Hernán Terrazas Céspedes

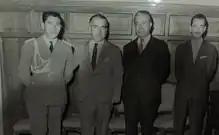
Terrazas (left) as aide-de-campe of president Paz Estenssoro.

Born in the city of Cochbamba, Cochabamba Department, on December 3, 1926, he was the son of Eugenio Terrazas Tapia and Octavia Céspedes Ugarte. The Terrazas family was a prominent and wealthy landowning family based in the Cochabamba and Santa Cruz Departments of Bolivia. The family had properties in Mizque, Tarata, Anzaldo, and Pojo. Their lands expanded as well into the Chuquisaca and Potosí Departments, having vast properties in Padilla and Torotoro. His family lived in Torotoro, where he was raised. At a young age, he moved to La Paz with his older brother Manuel, a veteran of the Chaco War. He joined the Military College of the Army, the so-called "Colegio Militar del Ejército, Cnl. Gualberto Villarroel López," in 1941. His military career began there, where he was a classmate of future president Hugo Banzer. Terrazas graduated in 1947 with the rank of second lieutenant.